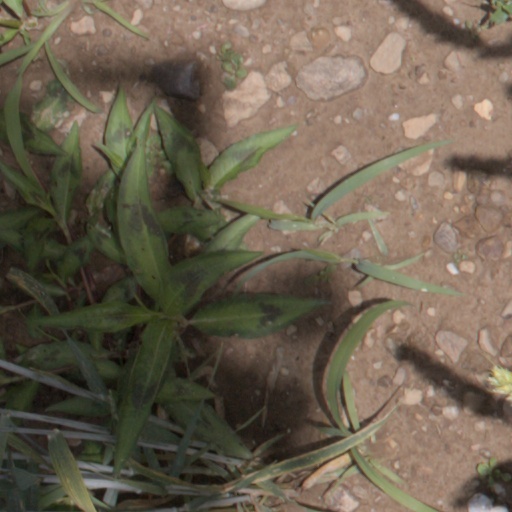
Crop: wheat